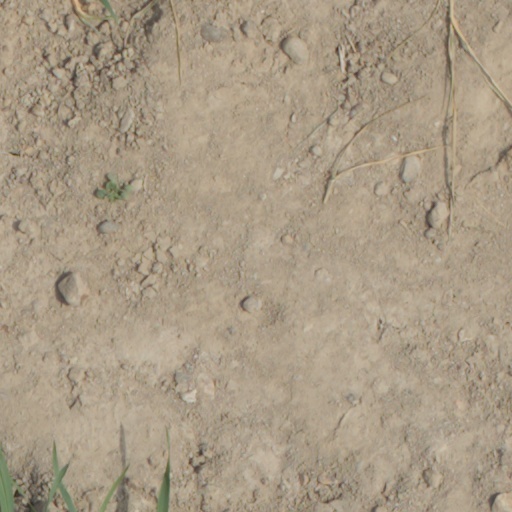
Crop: wheat